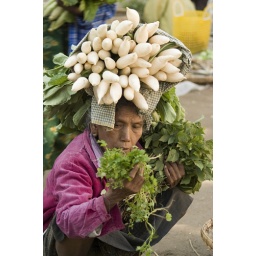
Old woman loaded with vegetables photographed in the colorful market of the Unesco site of Bagan - Myanmar